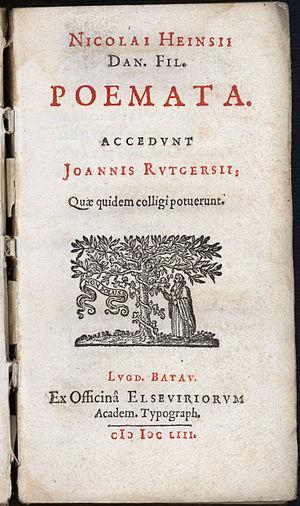
Claes Hensius, Nicolas Heinsius en latin, né le 20 juillet 1620 à Leyde et mort le 7 octobre 1681 à La Haye, est un érudit et diplomate hollandais.